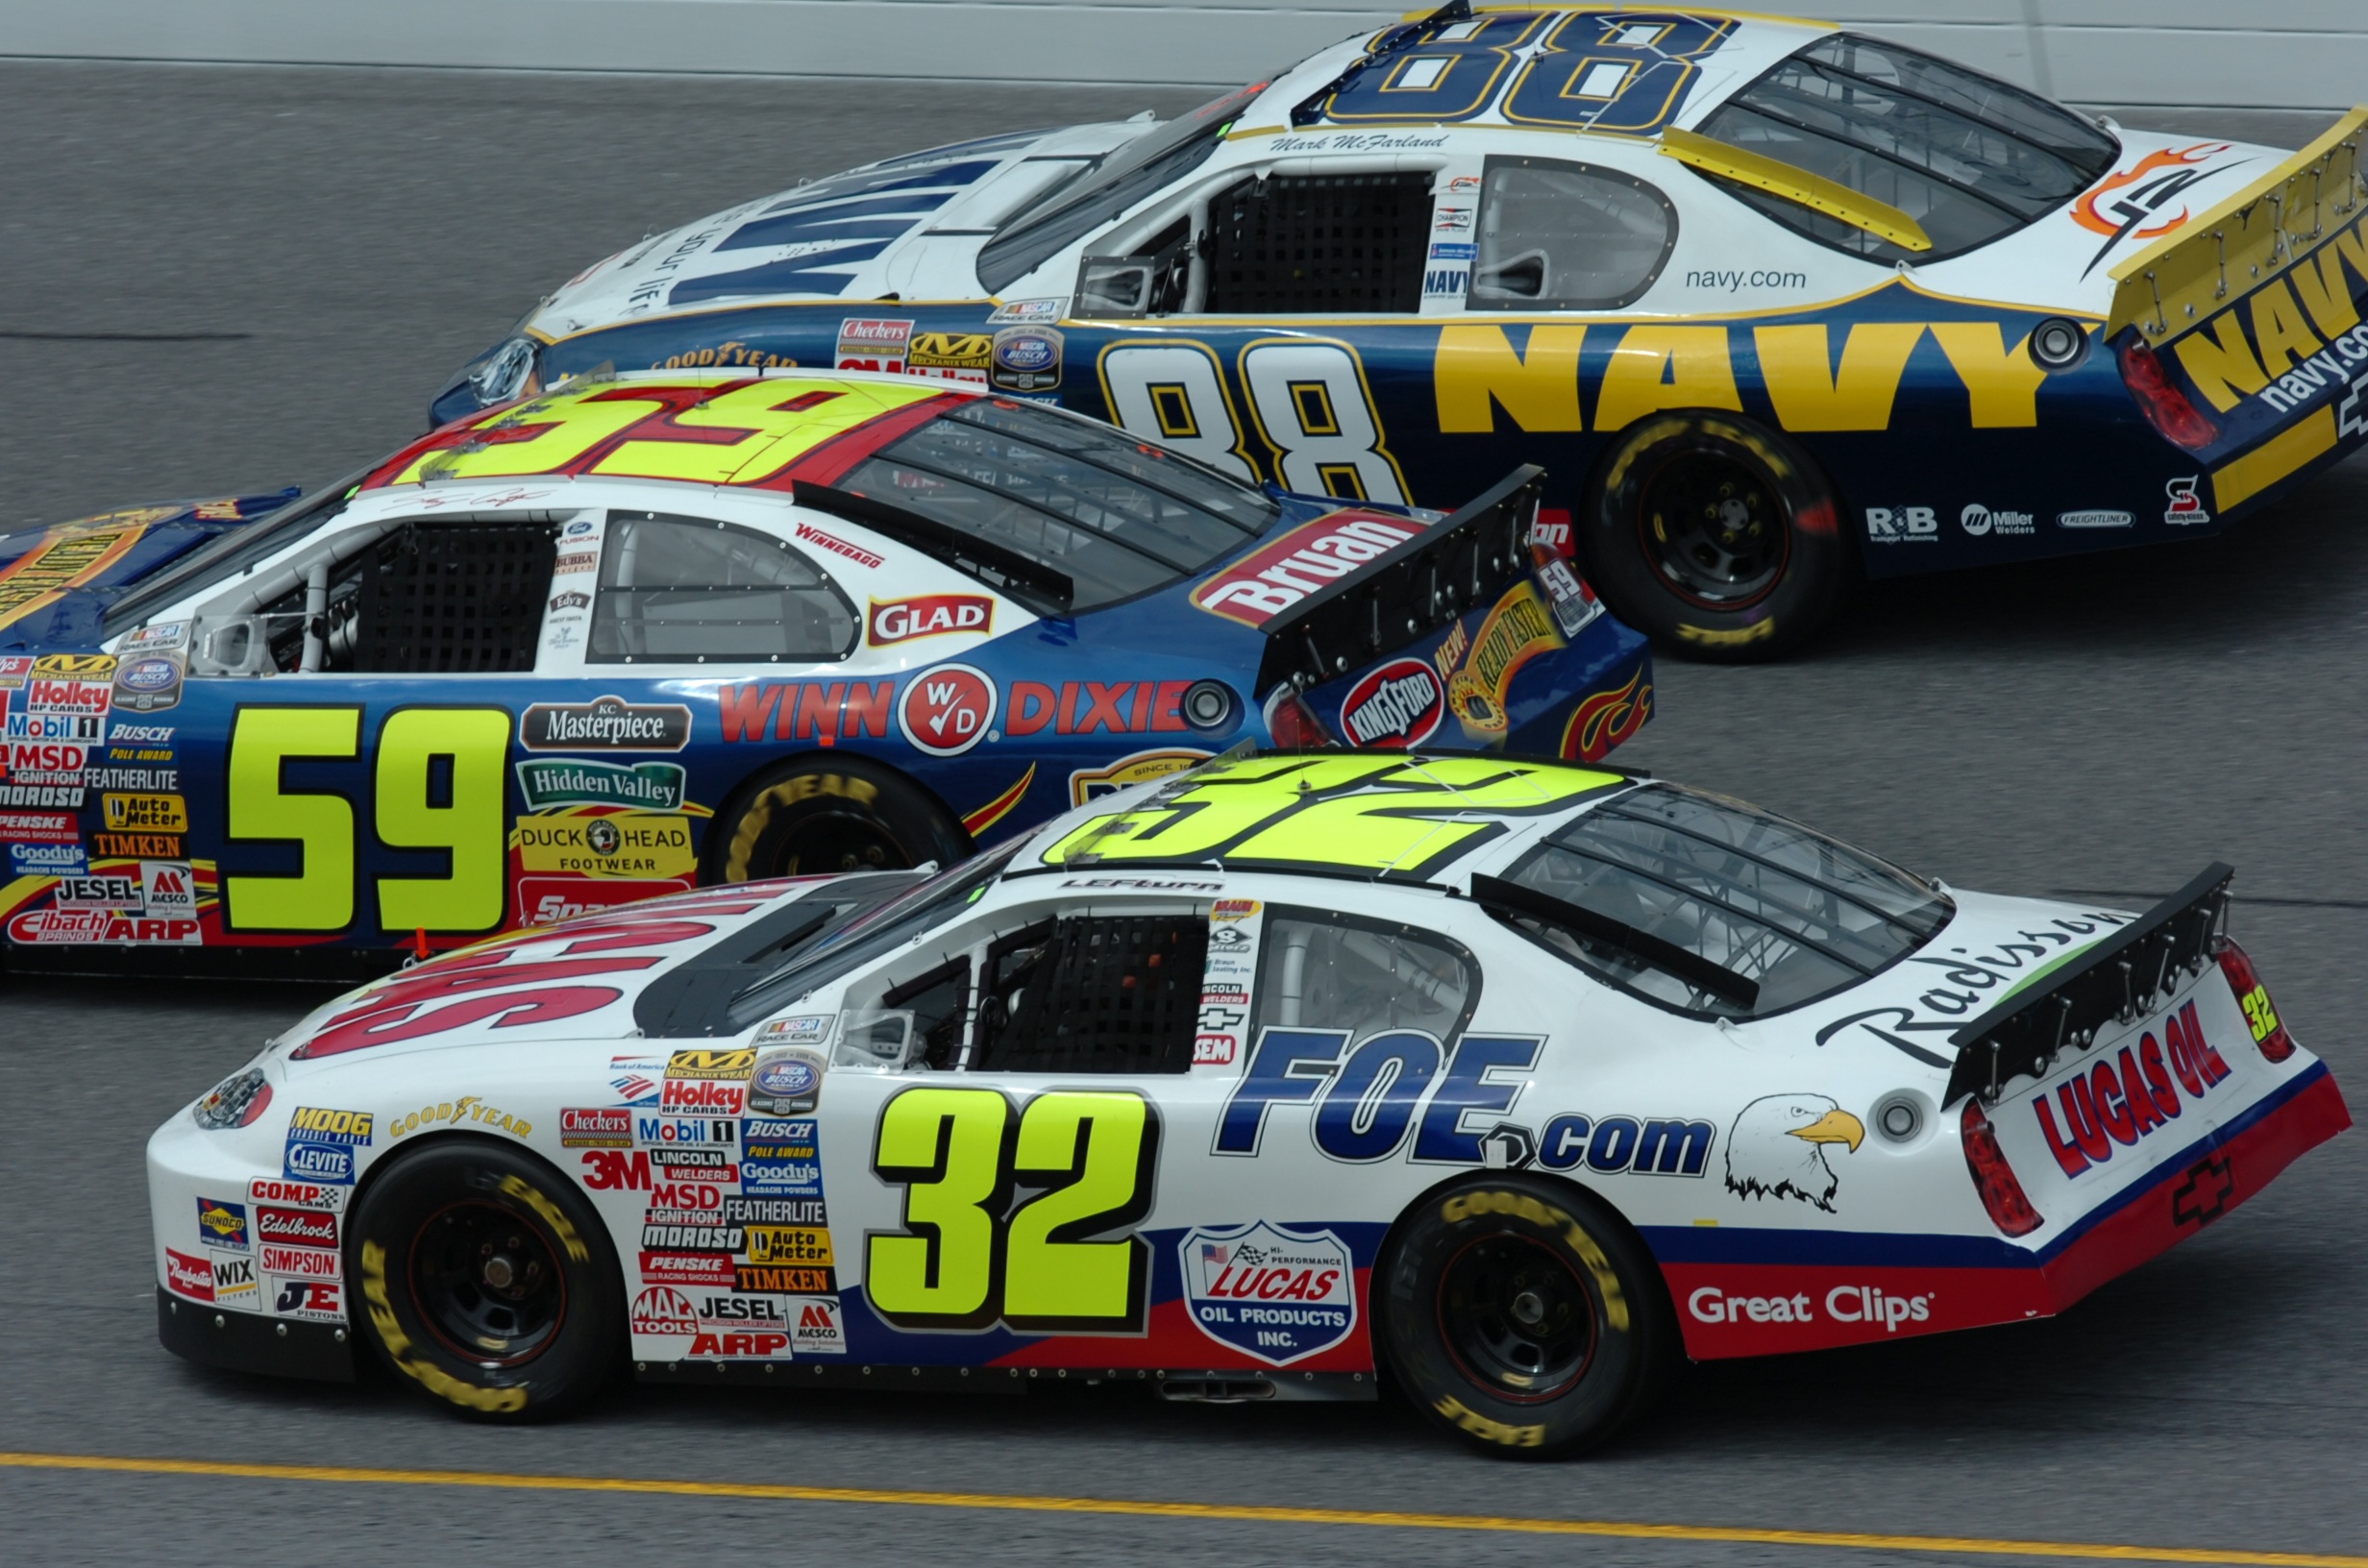
structure, track, sport, car, driving, vehicle, speed, sports car, speedway, race car, race, team, sports, racing, race track, fast, motorsports, driver, racer, motorsport, nascar, touring car, auto racing, motor sports, automobile make, luxury vehicle, sport venue, performance car, stock car racing, rallycross, dirt track racing, touring car racing